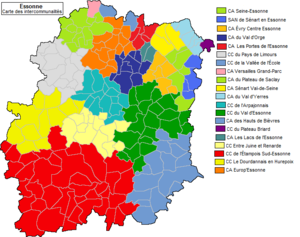
Carte des intercommunalités en Essonne en 2013.
Au 1ᵉʳ janvier 2020, les communes du département français de l'Essonne sont regroupées dans cinq communautés d'agglomération et cinq communautés de communes dont le siège est situé dans le département. 153 communes sont regroupées dans des intercommunalités dont le siège est situé hors département. En outre, divers syndicats intercommunaux sans fiscalité propre regroupent les communes autour de compétences propres.
Le département français de l'Essonne est un département créé par la loi du 10 juillet 1964 par démembrement de l'ancienne Seine-et-Oise, effectivement constitué le 1ᵉʳ janvier 1968 par la mise en place du Conseil général de l'Essonne. En 1966 furent institués les arrondissements d'Évry, Étampes et Palaiseau, en 1967 les vingt-sept cantons de l'Essonne, régulièrement modifiés pour atteindre en 1985 les quarante-deux actuels et les quatre circonscriptions législatives, portées à dix en 1986.